List of birds of Yellowstone National Park

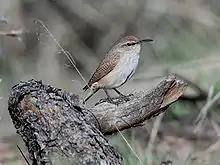
Rock wren

Wrens are small and inconspicuous birds, except for their loud songs. They have short wings and thin down-turned bills. Several species often hold their tails upright. All are insectivorous. Six species have been recorded in Yellowstone.